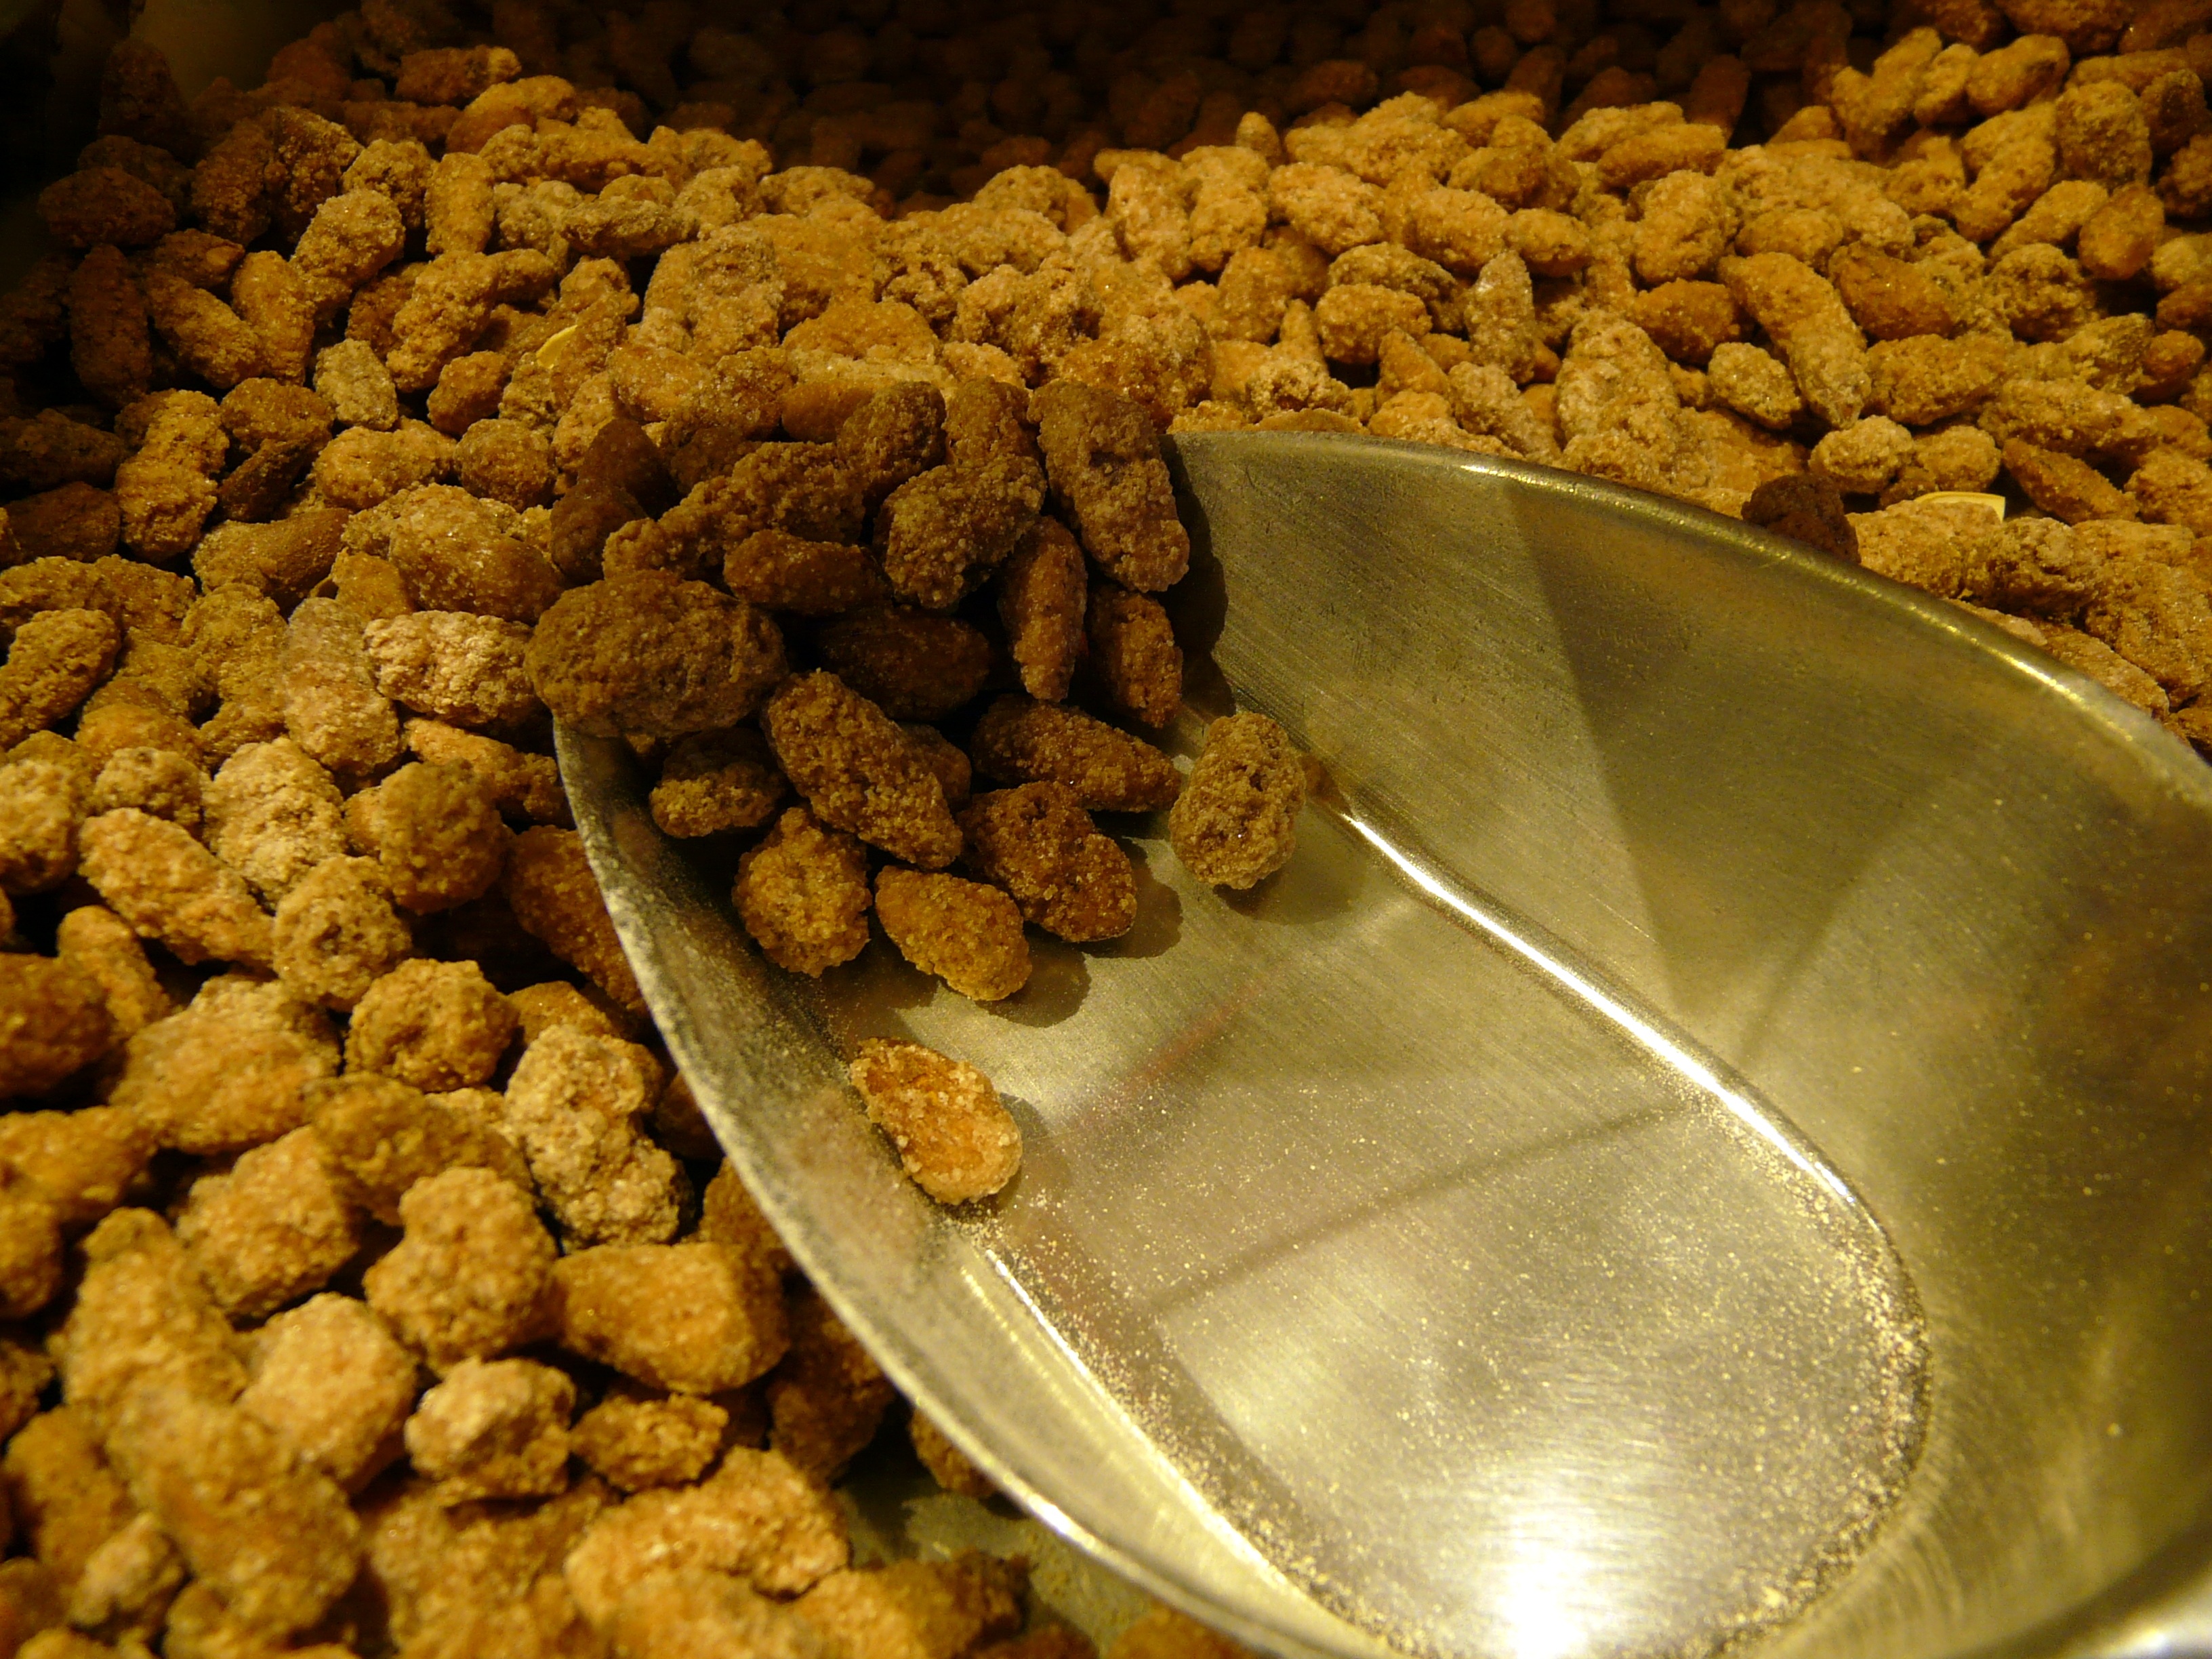
sweet, flower, dish, meal, food, produce, vegetable, crop, brown, breakfast, baking, delicious, candy, vegetarian food, sweetness, confectionery, flavor, delicacy, flowering plant, snack food, burnt peanuts, peanut kernels